Freeway (1988 film)

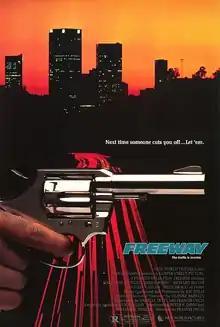
Theatrical release poster

Freeway is a 1988 American neo-noir thriller film directed by Francis Delia from a screenplay by Darrell Fetty and Delia, based on the 1978 novel of the same name by the then-head of NBC programming, Deanne Barkley. It stars Darlanne Fluegel, James Russo, Richard Belzer, Michael Callan, and Billy Drago.